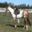
Label: horse